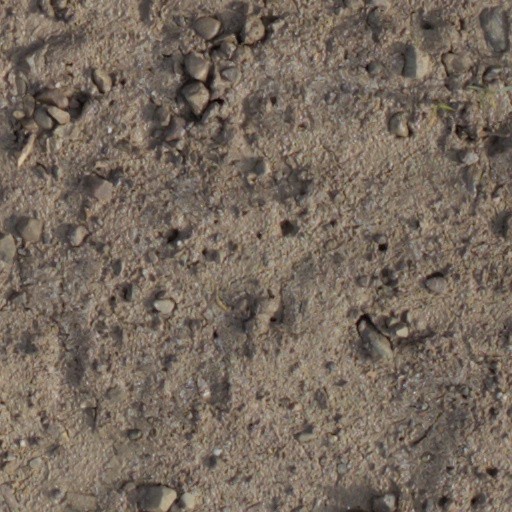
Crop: wheat